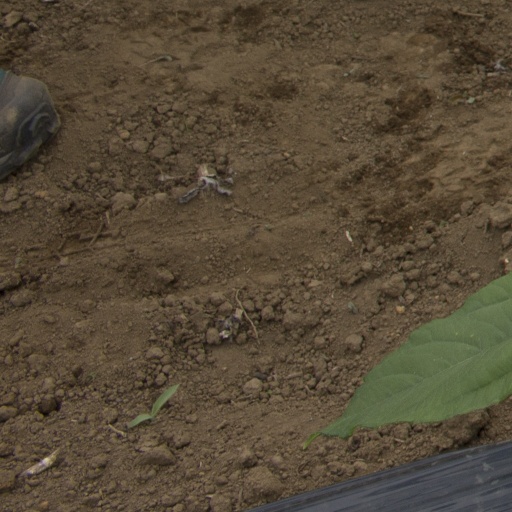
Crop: Jerusalem artichoke